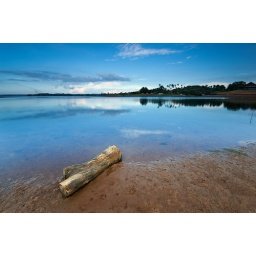
This photo was taken late afternoon under a blue sky in Lake Caliraya, Laguna